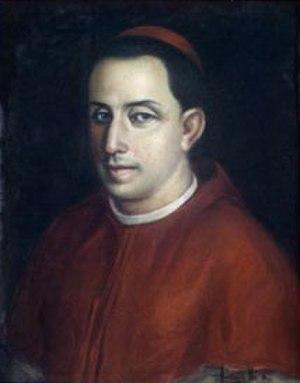
Le gouverneur général des Philippines exerce le pouvoir exécutif durant les deux grandes périodes de colonisation des Philippines, d'abord par le Royaume d'Espagne de 1565 à 1898, puis par les États-Unis de 1898 à 1946. Il représente aussi le roi d'Espagne puis le gouvernement américain sur l'archipel.
Manuel Antonio Rojo del Río y Vieyra fut archevêque de Manille et gouverneur général des Philippines.
Cette page présente la liste des évêques puis archevêques de Manille, aux Philippines.